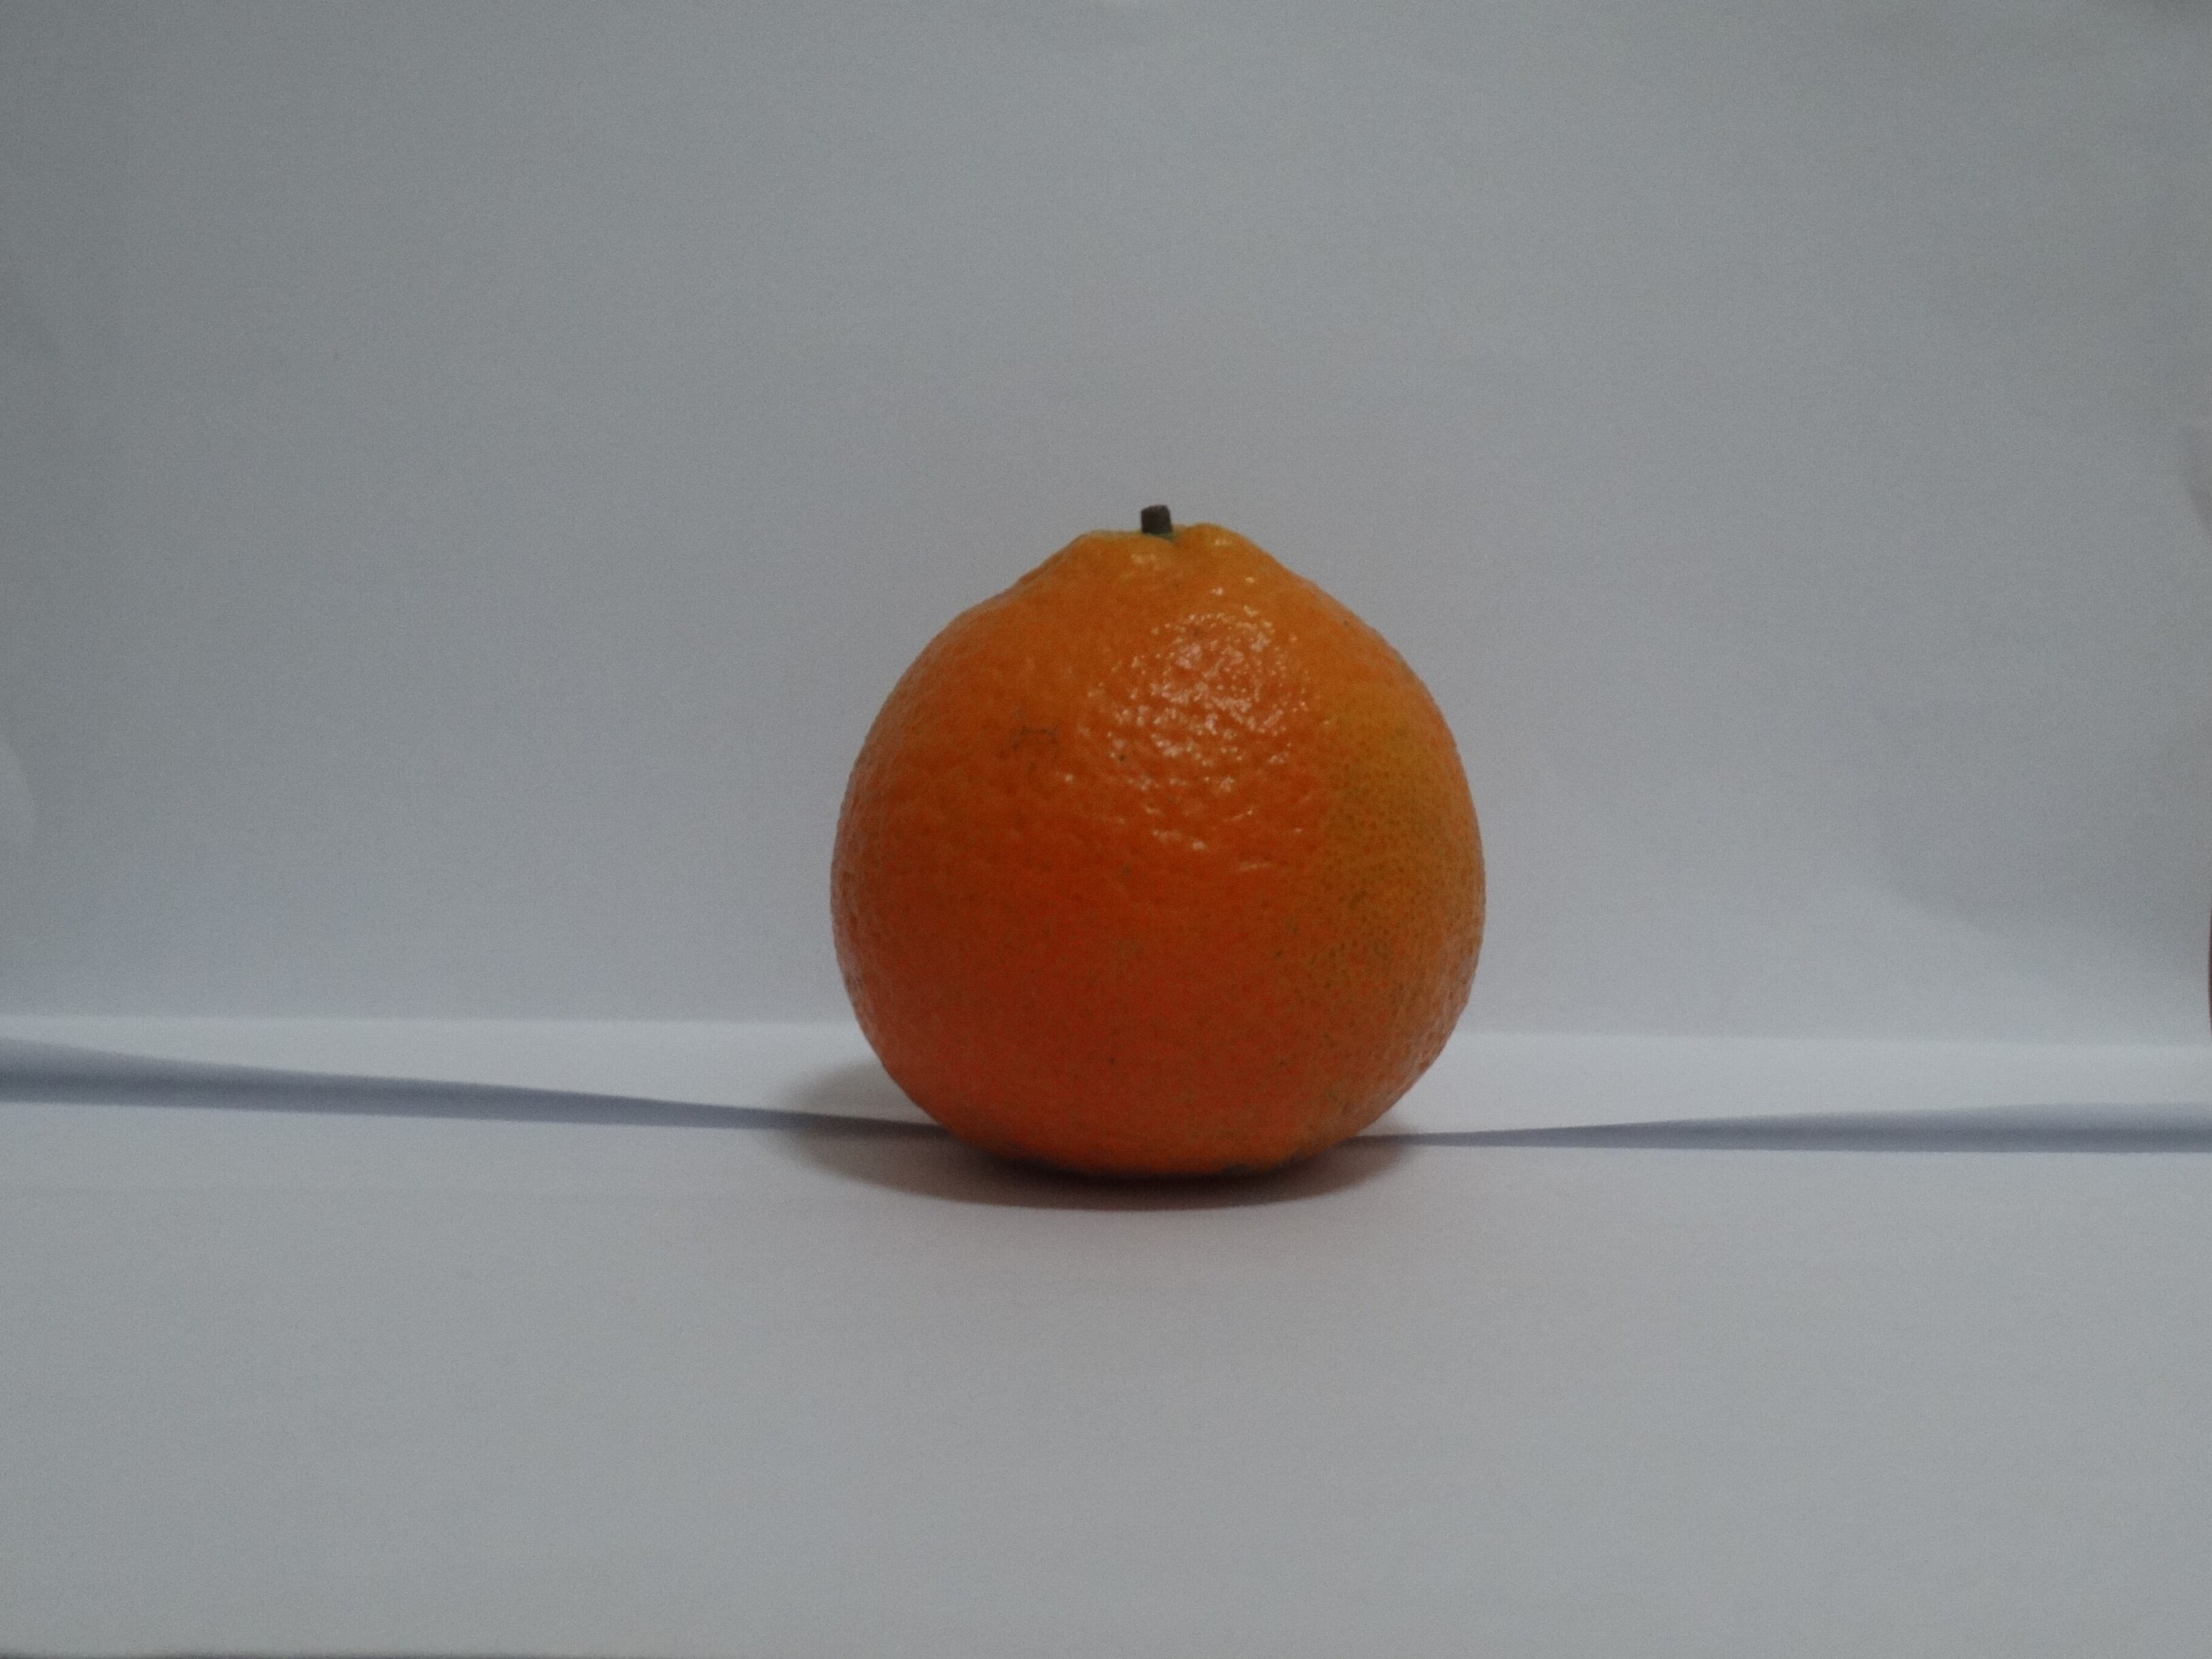
Citrus fruit variety: tankan